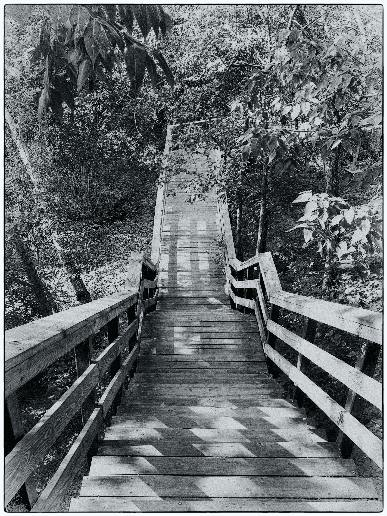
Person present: No